A Warrior's Tail

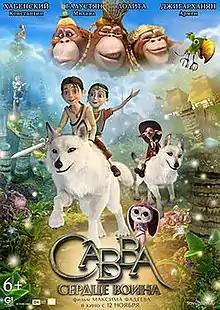

A Warrior's Tail, also known as Savva: Heart of the Warrior, is a 2015 Russian animated adventure film directed by Maxim Fadeev and first released in the UK on 1 April 2016. Its English language cast includes Milla Jovovich as Savva, Will Chase as Anggee/Prince Angacetus, Joe Pesci as Komar and Whoopi Goldberg as Mom Jozee.